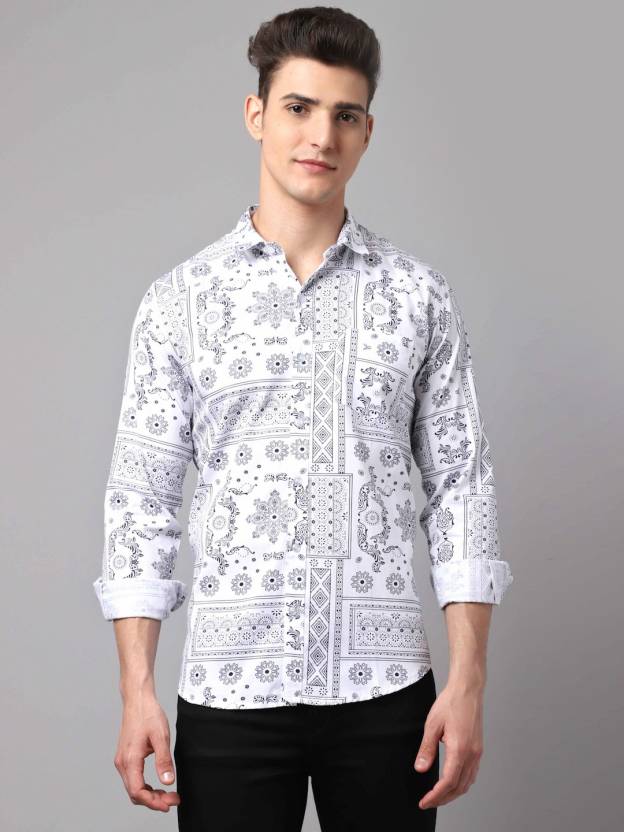
Product: Men Regular Fit Printed Spread Collar Casual Shirt
Price: ₹389
Colors: White
Pattern: Printed
Description: Hanumntra is known for Trendy settlement of.Shirt High Quality fabric cotton 94% + 6% mixes other fabric, Slim-fit, Full Sleeve, Directly From manufacturer at affordable Prices. Button Design may be change. Colour may slightly vary due to Photographic Lighting or your system brightness. Order According to your chest size or according to your any branded product to avoid returns. Size Guide :Product is in 1 inches loosing i.e. chest measurements will be M = (37.5 – 38.5)inches , L = (39.5 – 40.5), XL= (41.5– 42.5) inches respectively. It is also suitable for Daily Wear and Rough & Tough use, Light Weight. Please Search above Brand Name HANUMANTRA “Kurta / Shirt / Kurti women/men.kurti and palazzo set” For more productscc
Other details: Shirts Quality Very Good